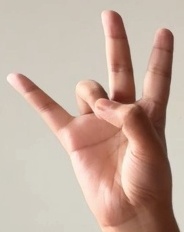
ASL sign: 7